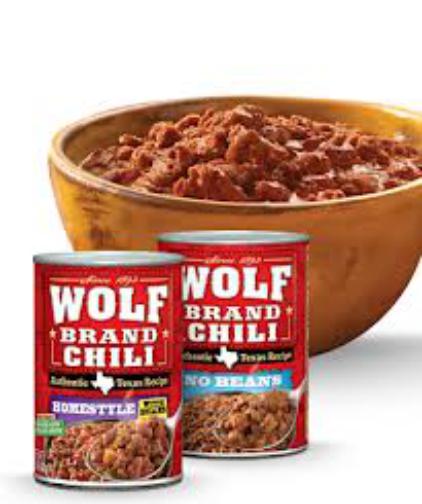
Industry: Food